Keever Jankovich

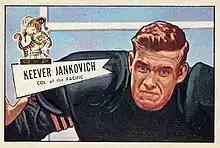
Jankovich on a 1952 Bowman football card

Keever David Jankovich (January 6, 1928 – February 23, 1979) was an American professional football player who played two seasons in the National Football League (NFL) with the Dallas Texans and Chicago Cardinals. He was selected by the Cleveland Browns in the fifth round of the 1952 NFL draft. He played college football at Santa Ana Junior College, the University of Utah, and the University of the Pacific.